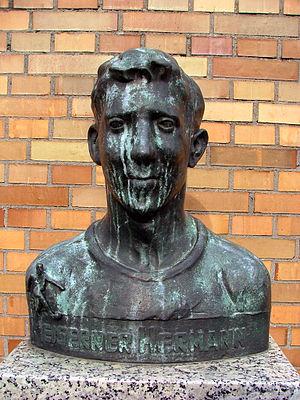
Hermann Nuber, né le 10 octobre 1935 à Offenbach-sur-le-Main en Hesse, est un joueur de football allemand qui évoluait au poste de défenseur, avant de devenir ensuite entraîneur.